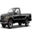
Label: pickup_truck